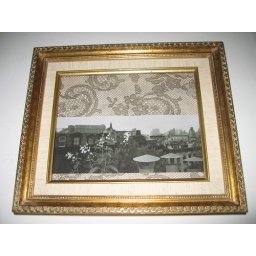
old roof in new home